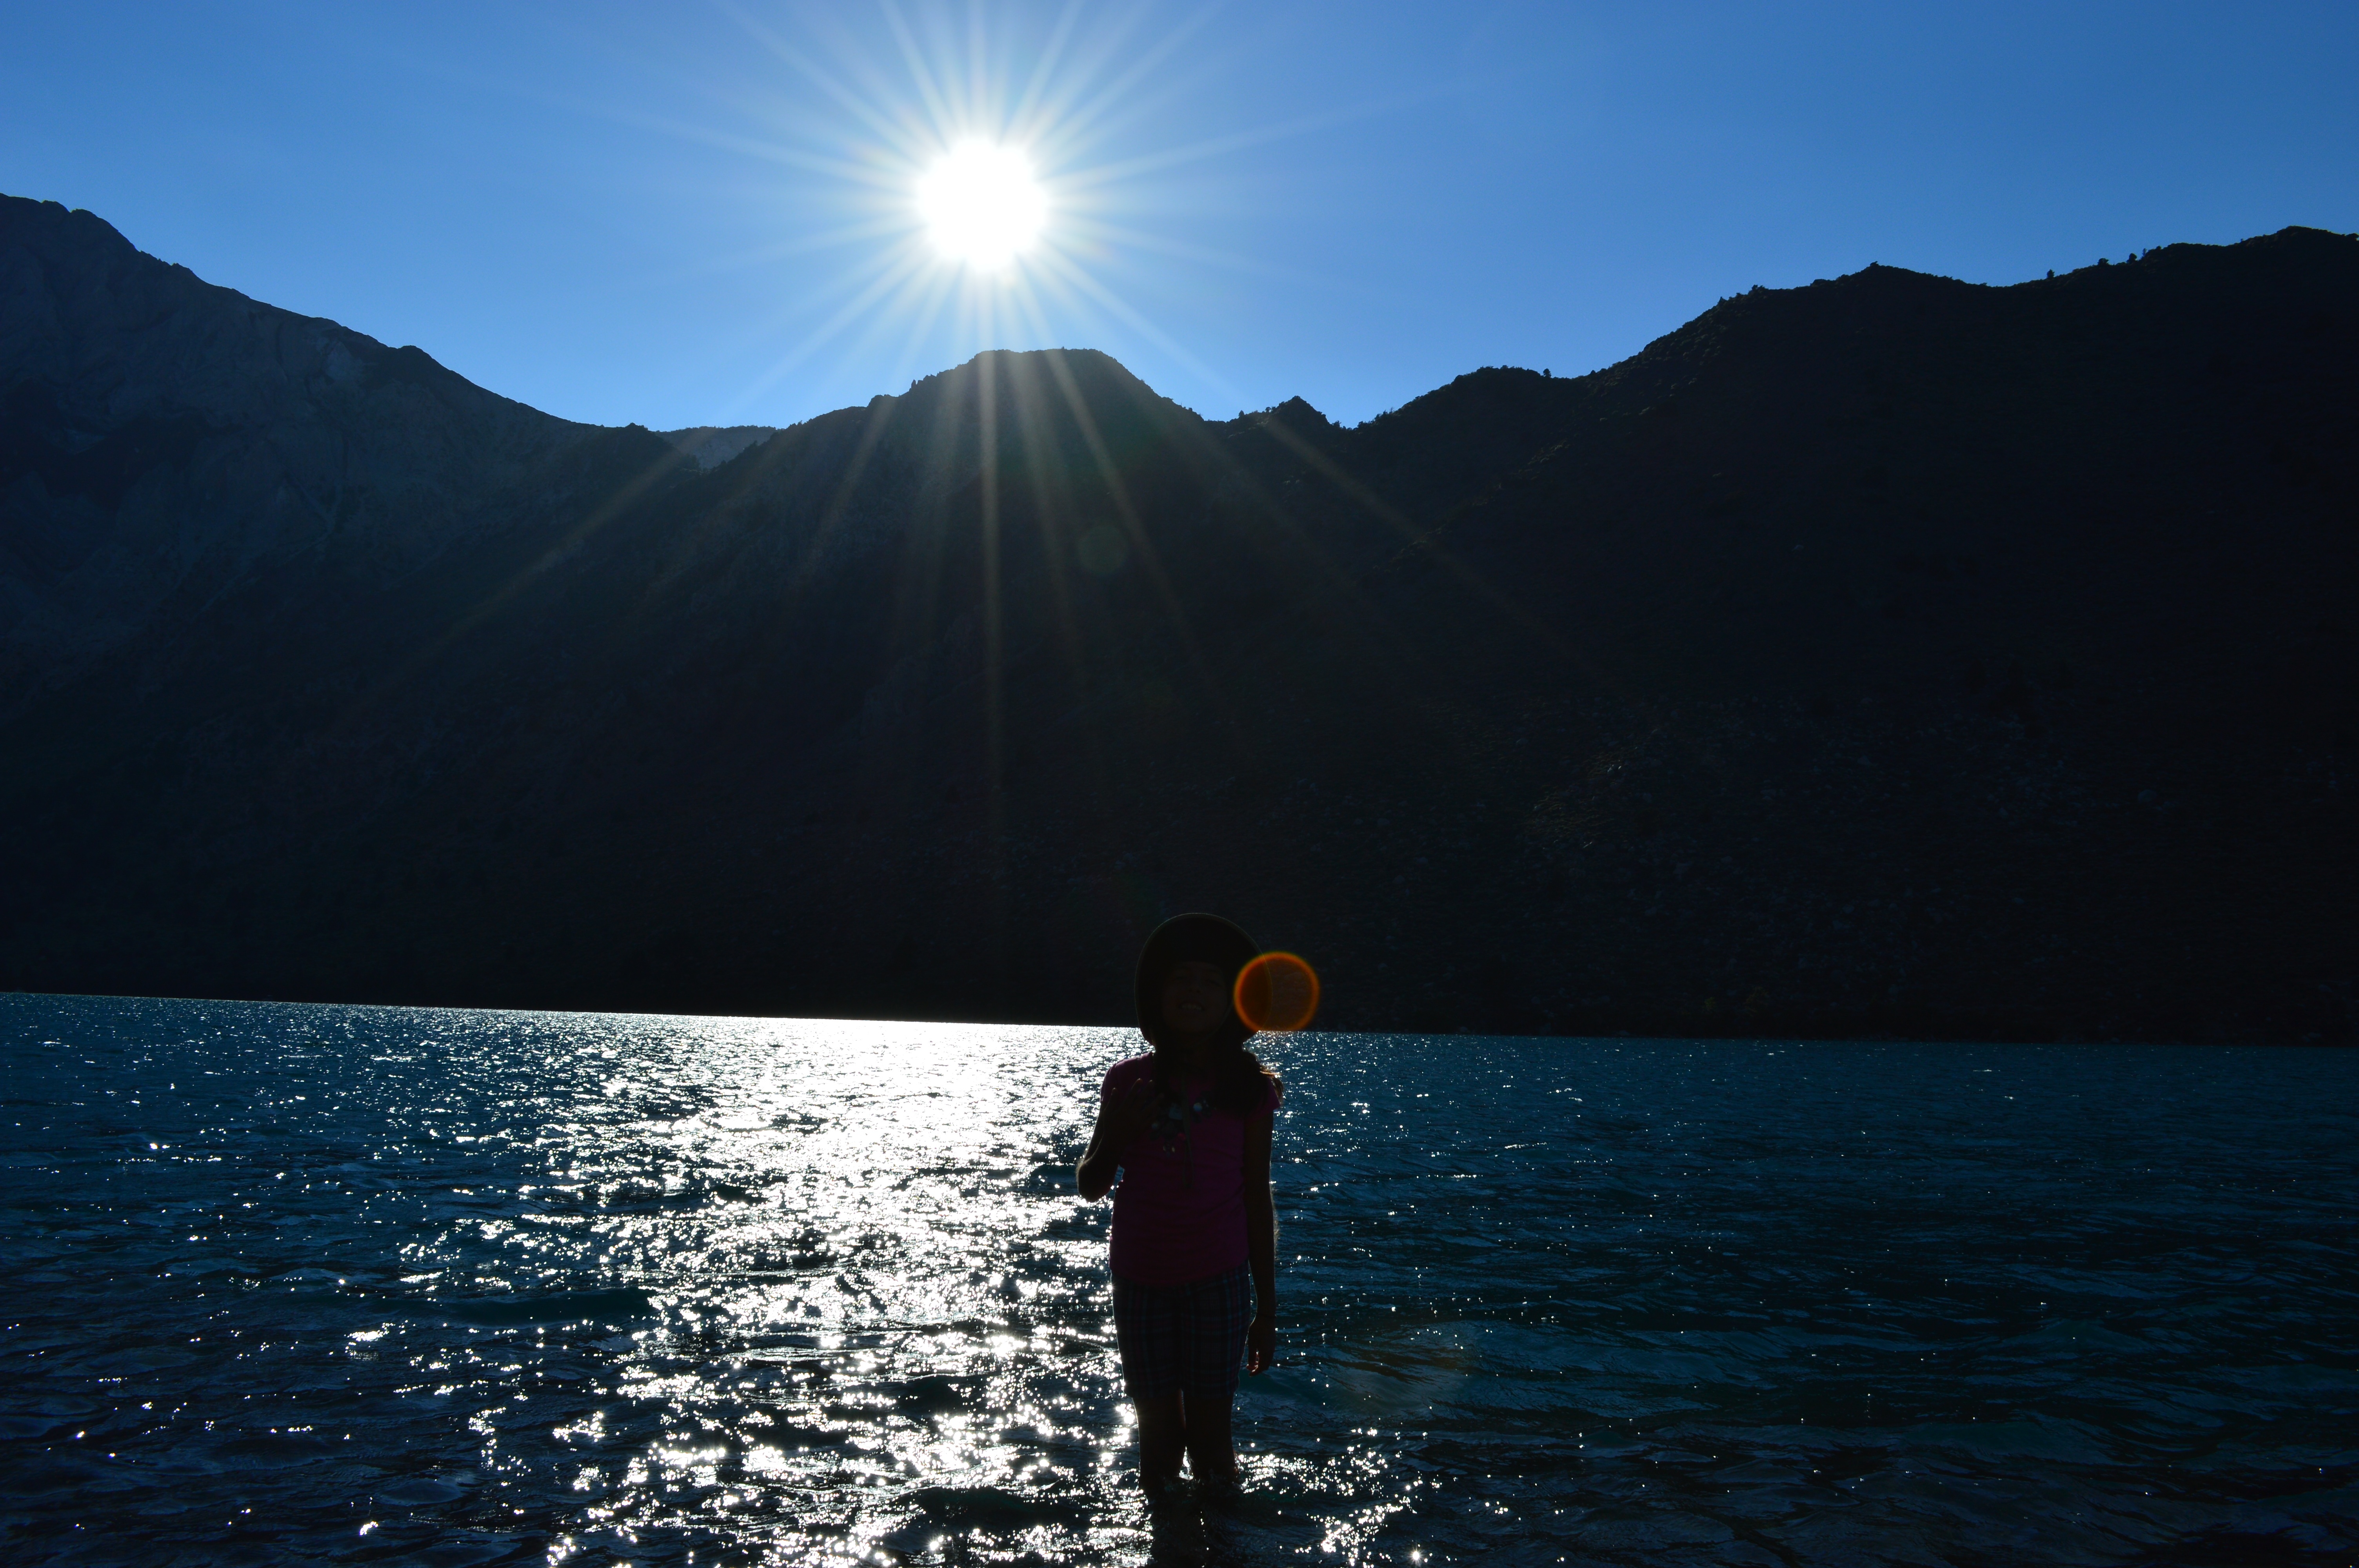
sea, horizon, mountain, sunrise, sunlight, lake, dusk, reflection, fjord, landform, mountainous landforms